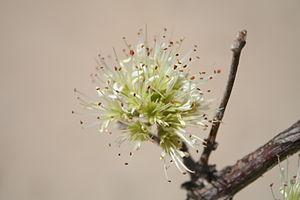
Le delta intérieur du Niger est une région naturelle du Mali s'étendant sur 64 000 km², entre les 4ᵉ et 6ᵉ degrés Ouest et les 13ᵉ et 16ᵉ degrés Nord, entre les villes de Djenné et Tombouctou.